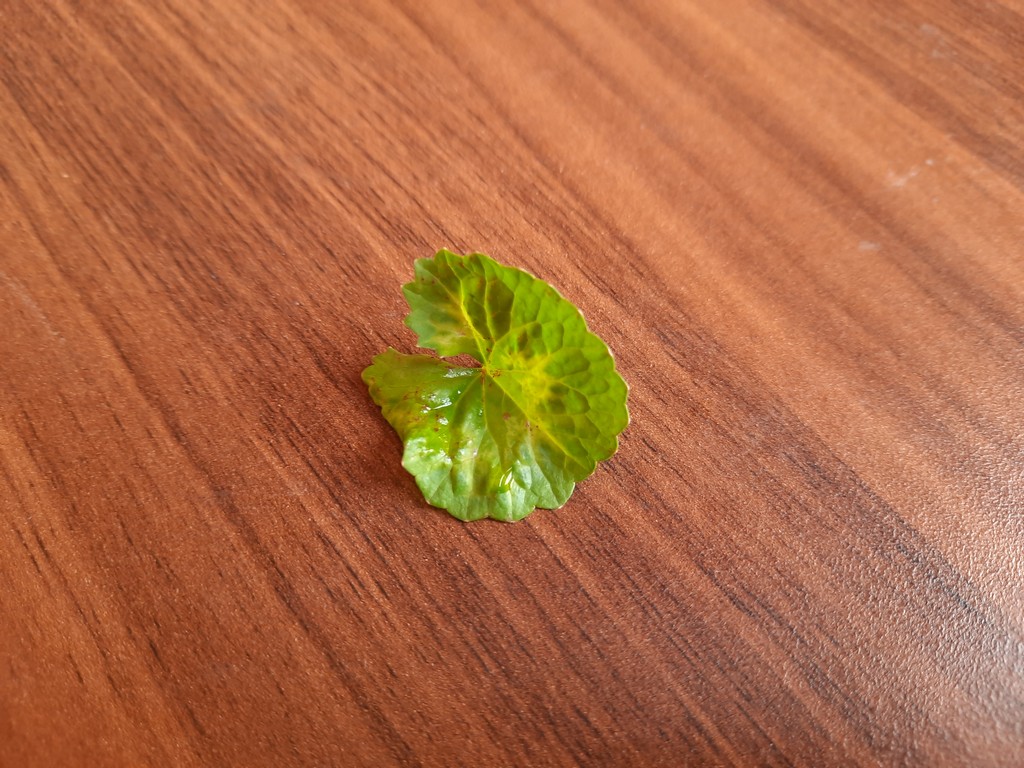
Label: Unhealthy